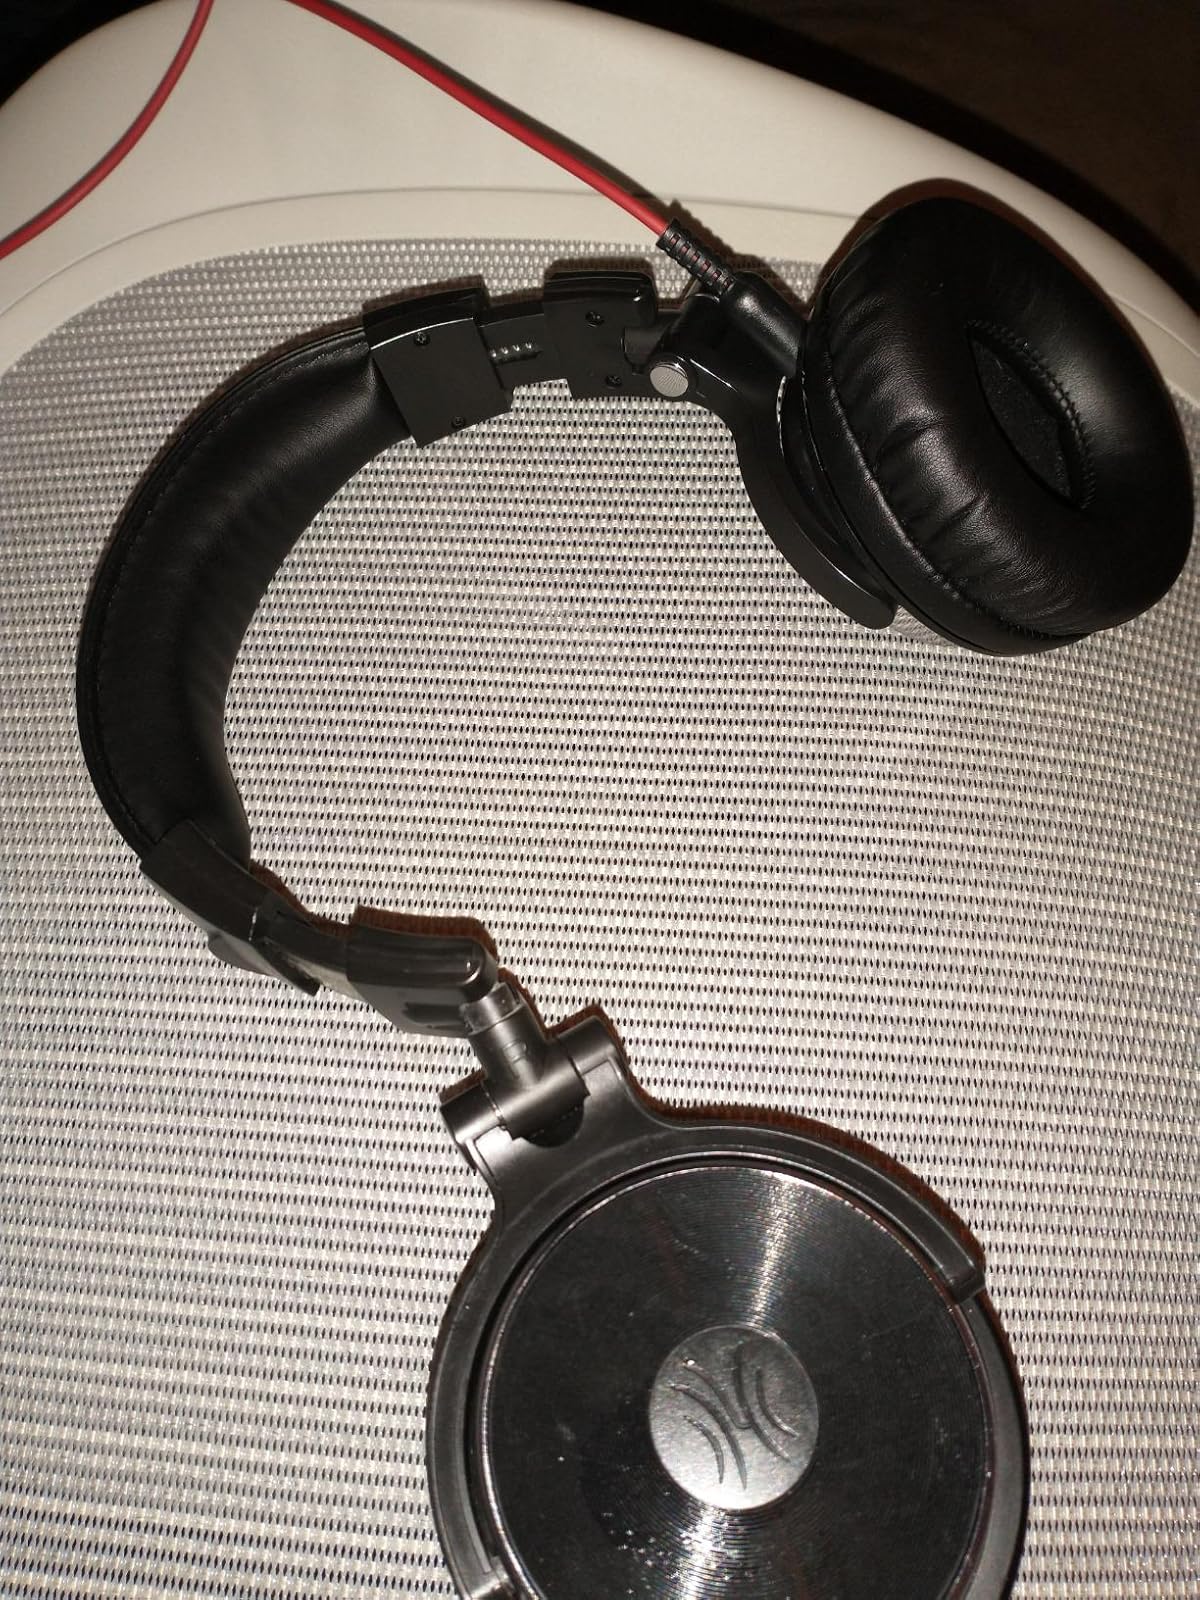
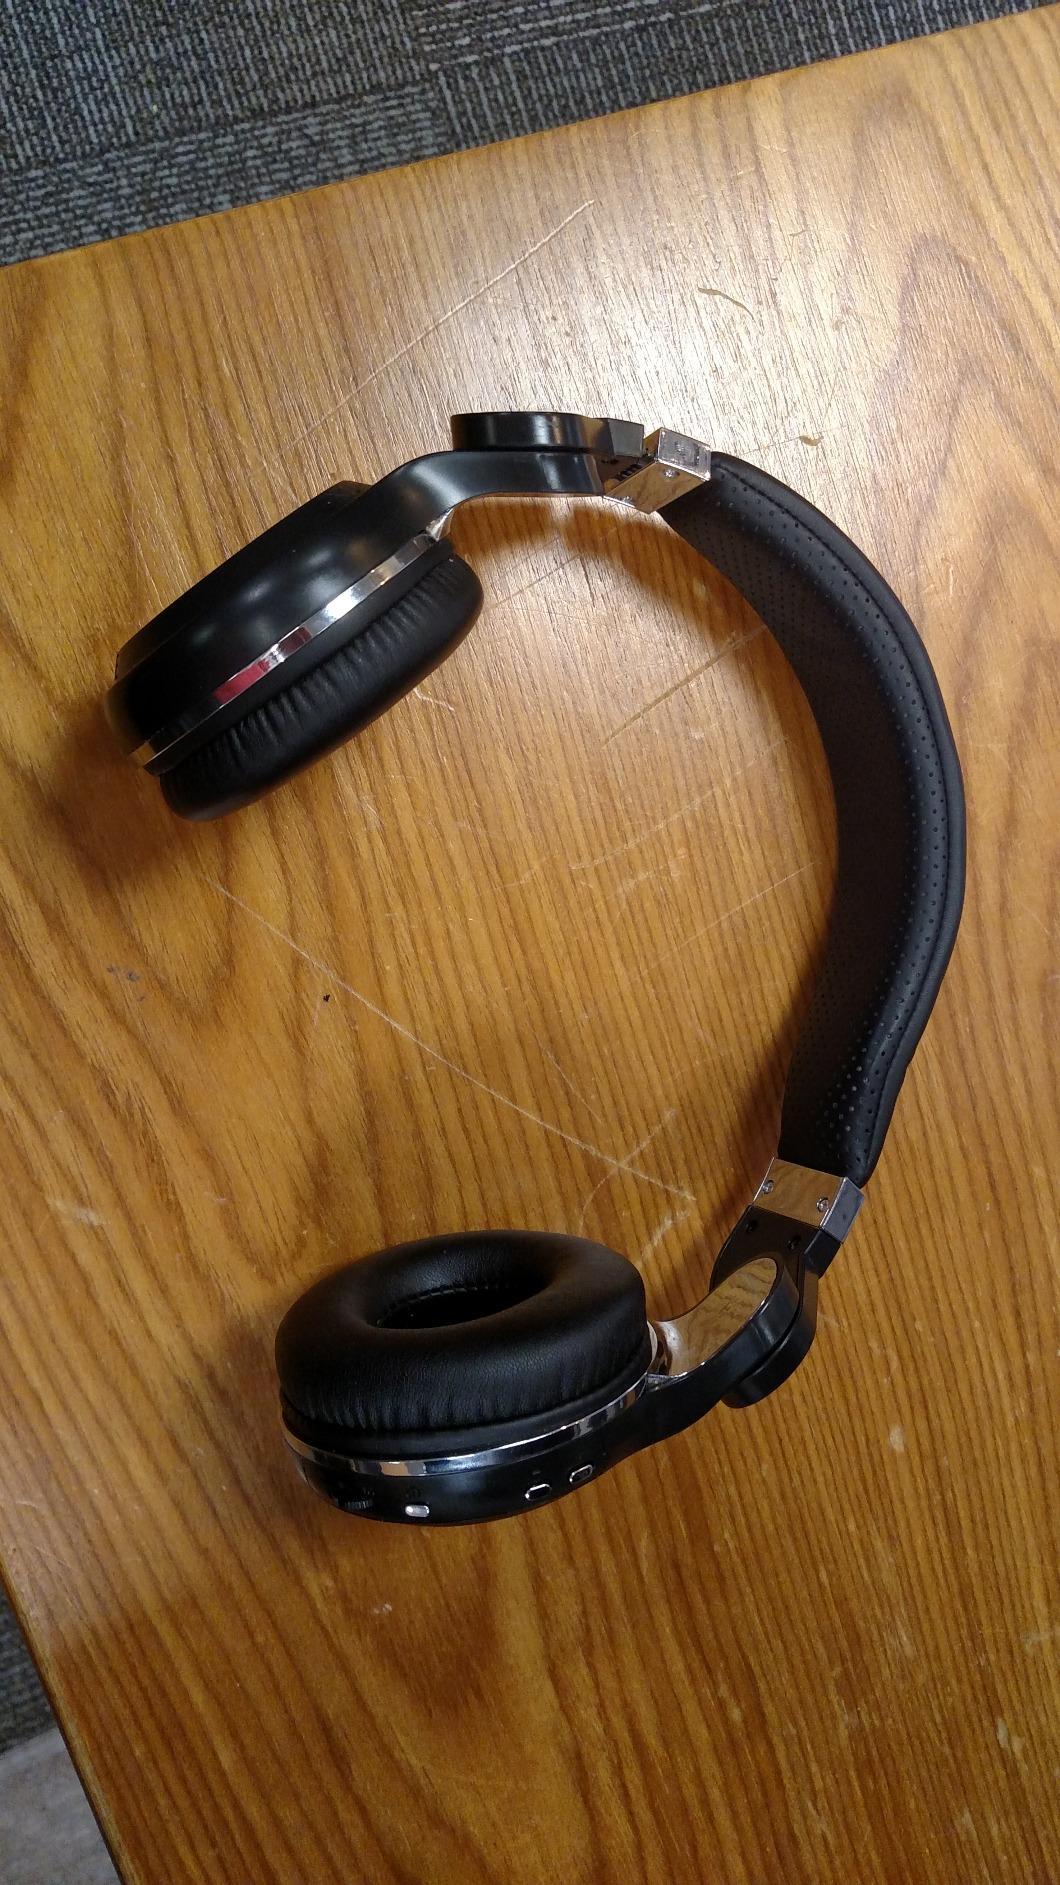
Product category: headphones
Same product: no